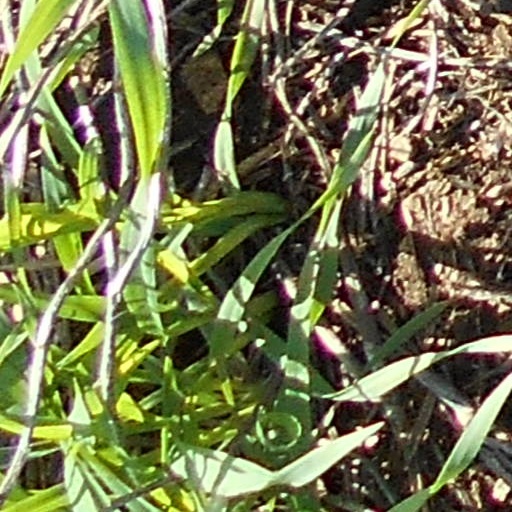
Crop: wheat